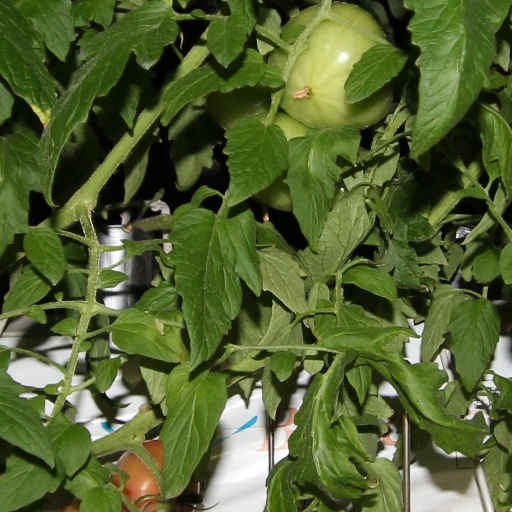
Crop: tomato